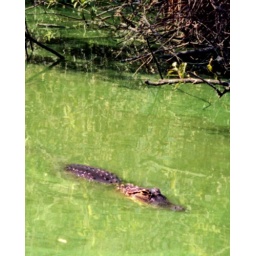
An alligator is slowly swimming by the boat , half submerged in the green algae.The bayou, near New Orleans, Luisiana.